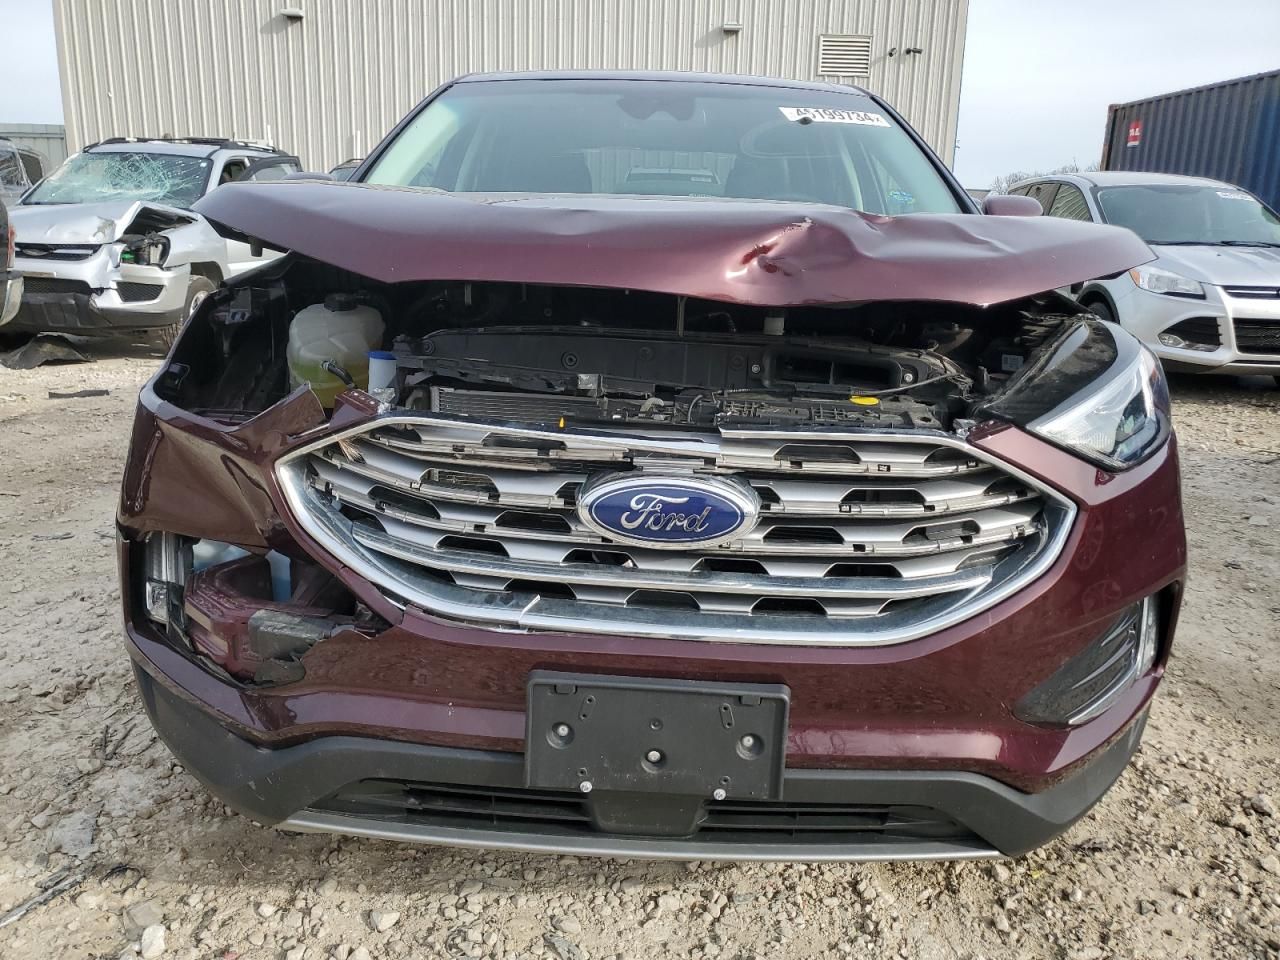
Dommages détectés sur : plaque d'immatriculation avant, pare-choc avant, feu avant droit, feu avant gauche, capot, aile avant droite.
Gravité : majeur